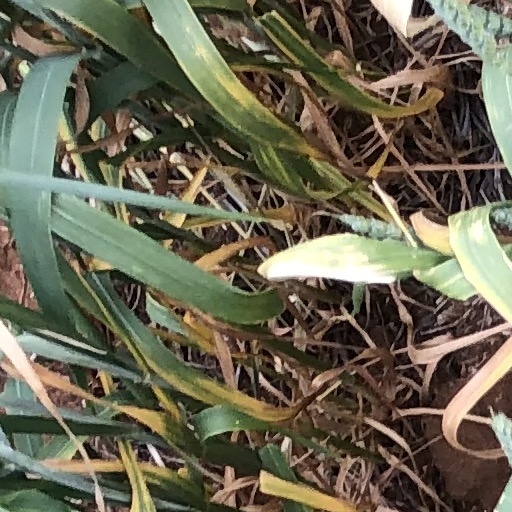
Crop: wheat